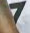
Number: 7